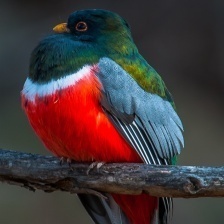
Species: ELEGANT TROGON
Scientific name: TROGON ELEGANS